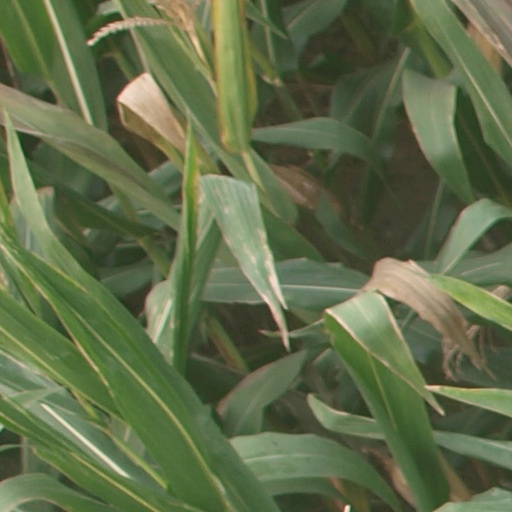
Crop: maize; corn